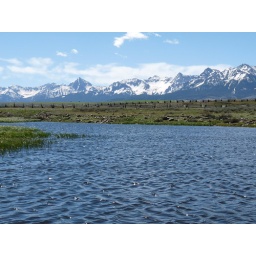
Pond on the property in front of ours. We walk down there and let the boys and dogs play in the water.